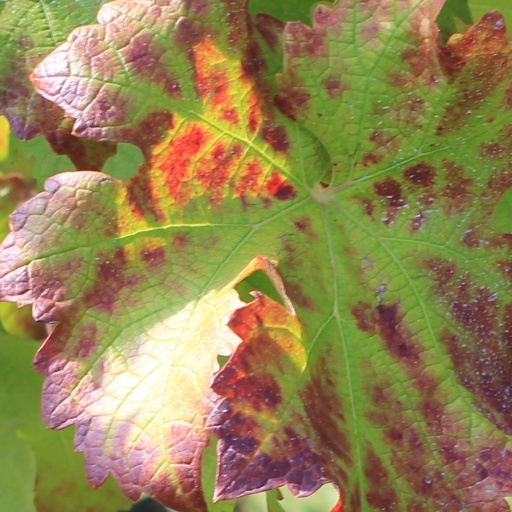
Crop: grape